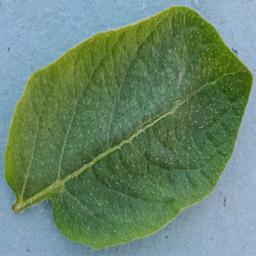
Etiqueta: Sana